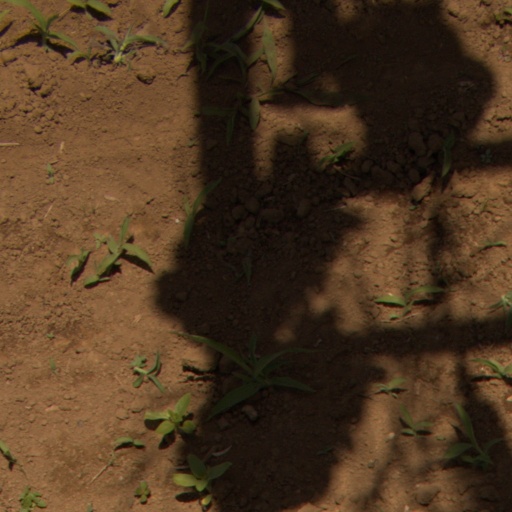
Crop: Jerusalem artichoke